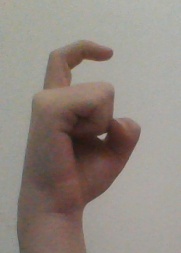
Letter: ra